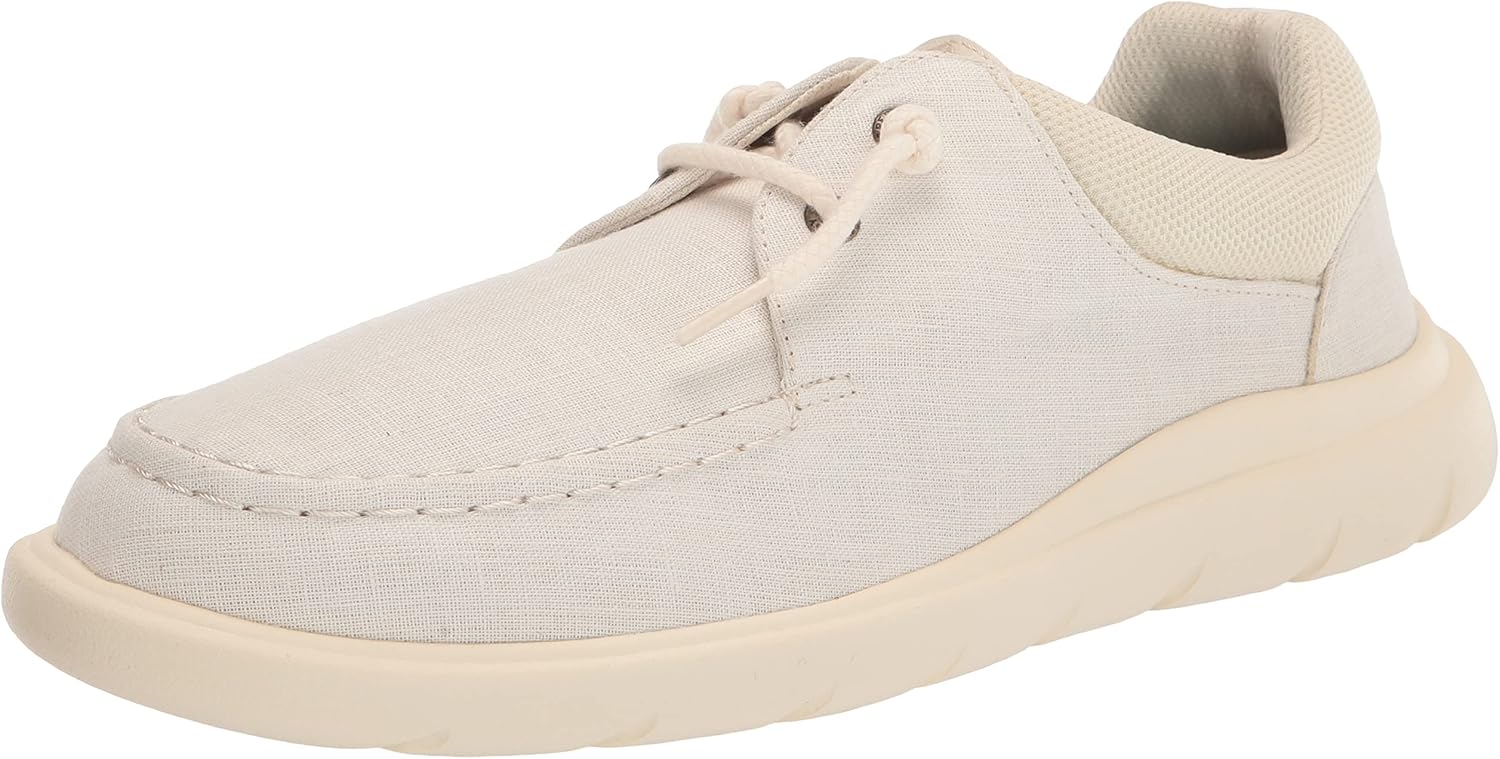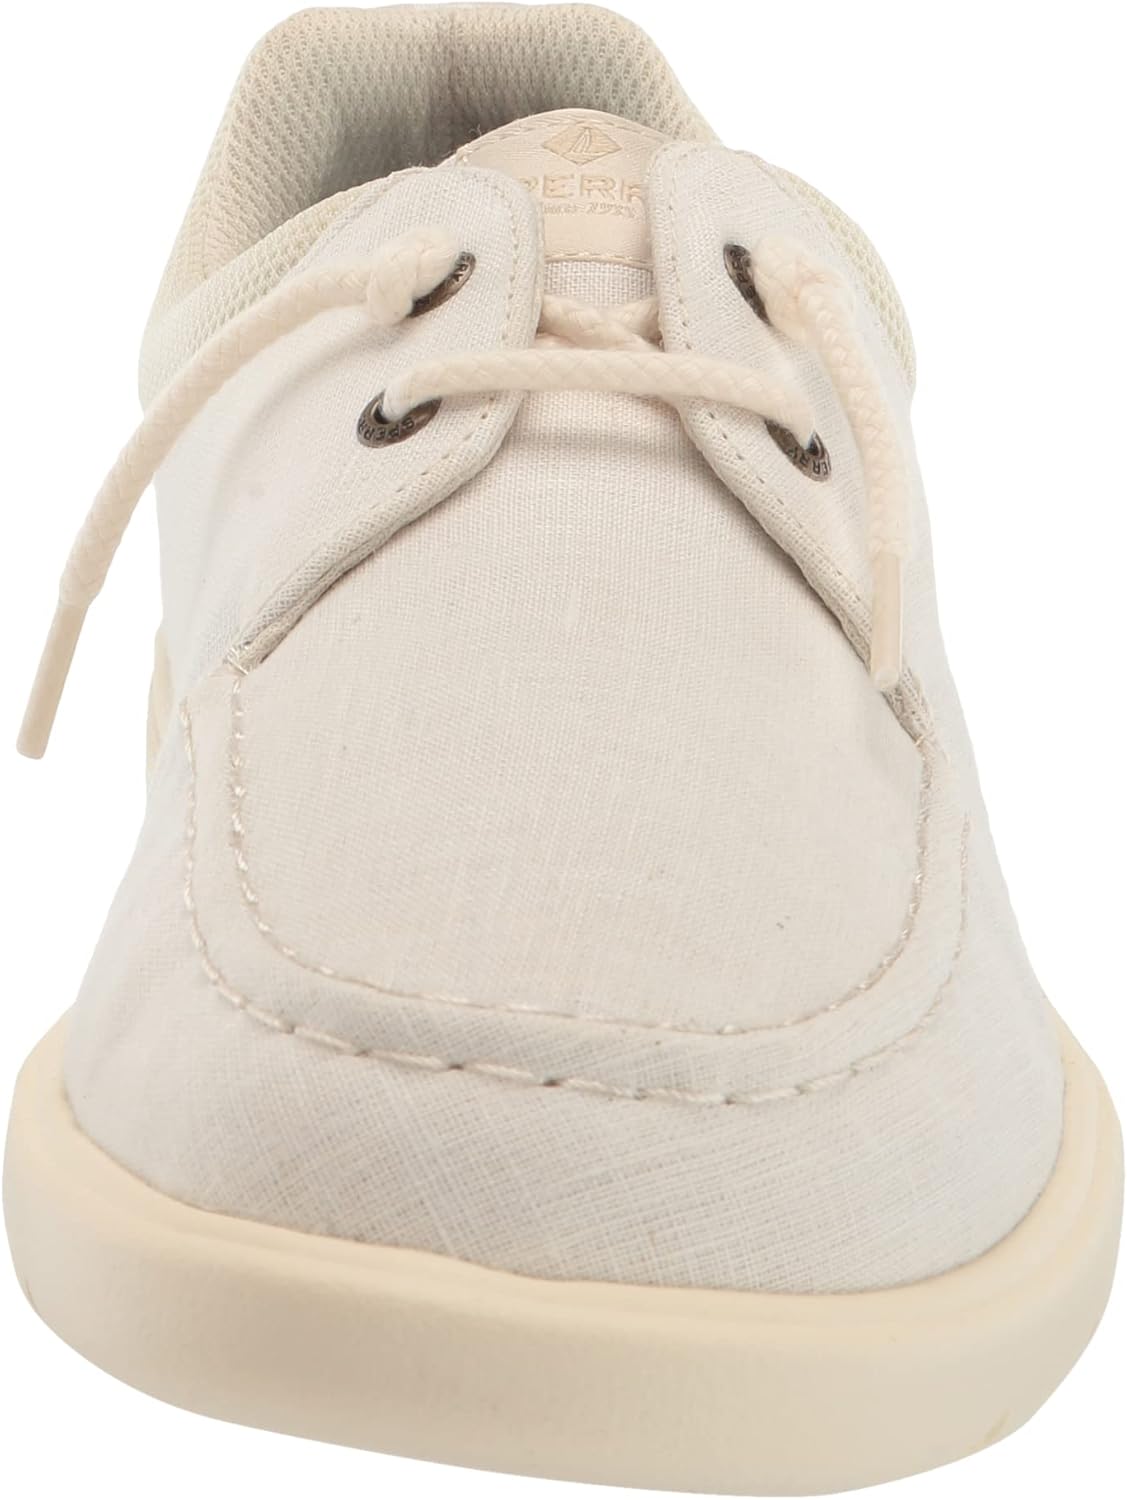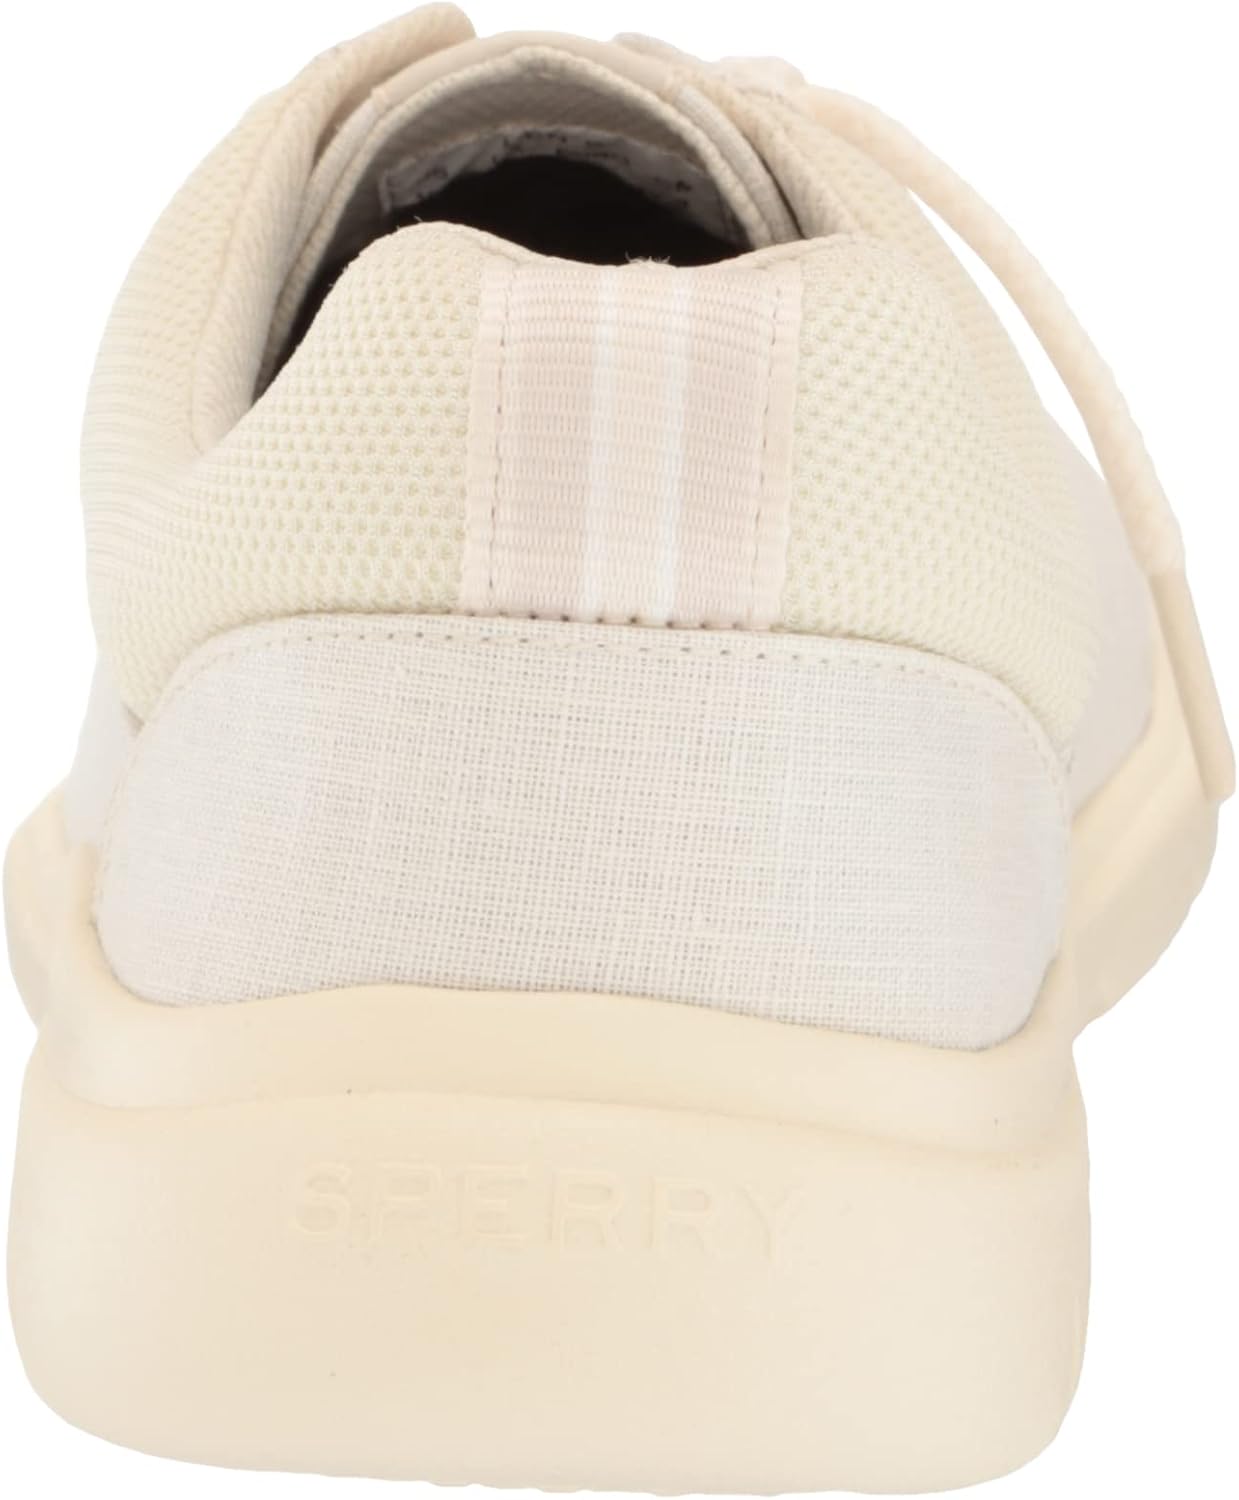
Sperry Men's Captain's Moc Sneaker
Category: AMAZON FASHION
Authentic Original 2-Eye Raw Materials The Authentic Original boat shoe you know and love, complete with a handsewn construction and an undyed, natural suede and textile upper. Its non-marking, SeaCycled™ rubber outsole ensures long-term durability from dock to downtown.
Features: Made in the USA or Imported | Authentic Original 2-Eye Raw Materials The Authentic Original boat shoe you know and love, complete with a handsewn construction and an undyed, natural suede and textile upper. Its non-marking, SeaCycled™ rubber outsole ensures long-term durability from dock to downtown. | Rubber sole | Relaxed chambray uppers SeaCycled lace with hidden gore easy on/off construction Injected EVA outsole